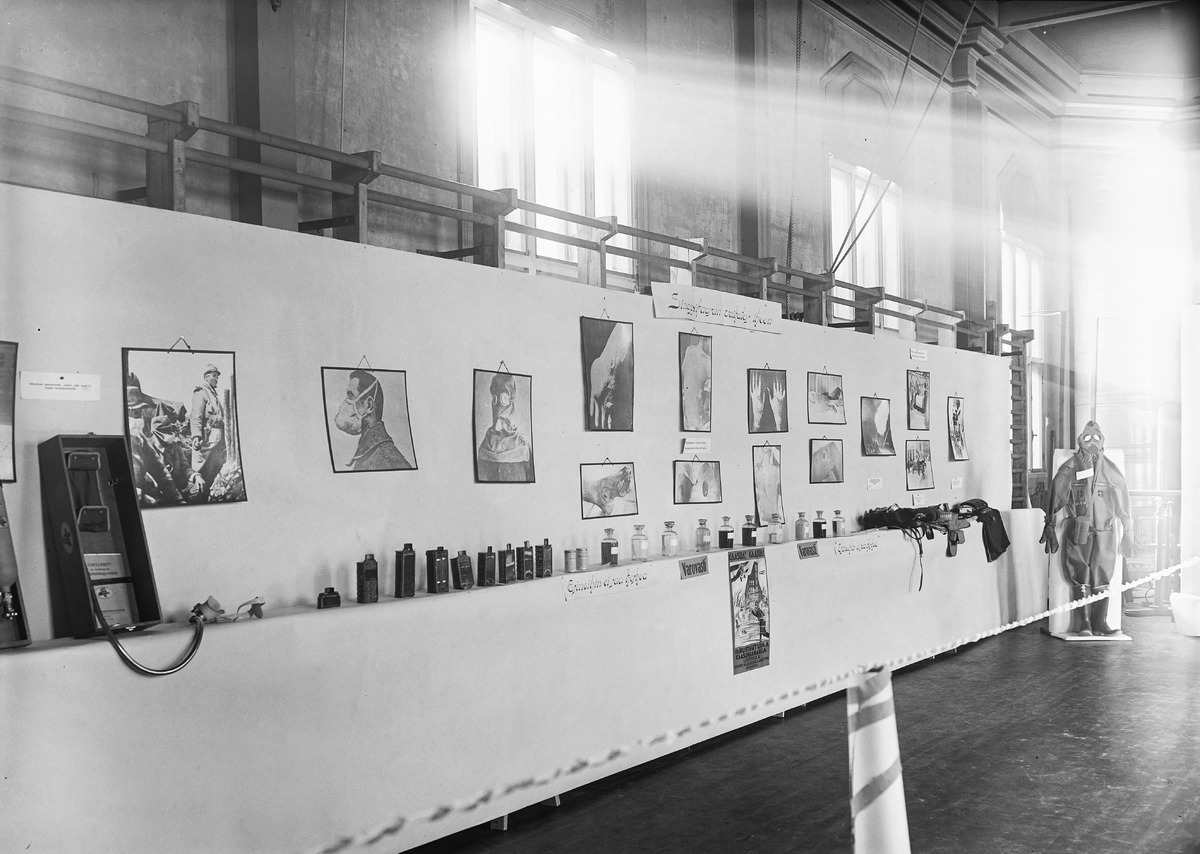
Oulun kaasusuojelu- ja ilmapuolustuspäivien näyttely
An exhibition at the Oulu Gas and Air Defence Forum
sisällön kuvaus: Oulun kaasusuojelu- ja ilmapuolustuspäivien näyttely 29.3.1932. content description: An exhibition at the Oulu Gas and Air Defence Forum on March 29, 1932.
Vuosi: 1932
Paikka: Suomi, Oulu, Suomi, Pohjois-Pohjanmaa, Oulu
Aiheet: sisäkuva; teemapäivät; näyttelyt; väestönsuojelu; exhibition; forum; civil defence